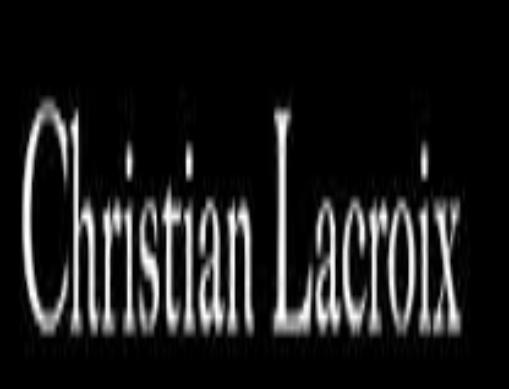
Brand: Christian Lacroix
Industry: Clothes